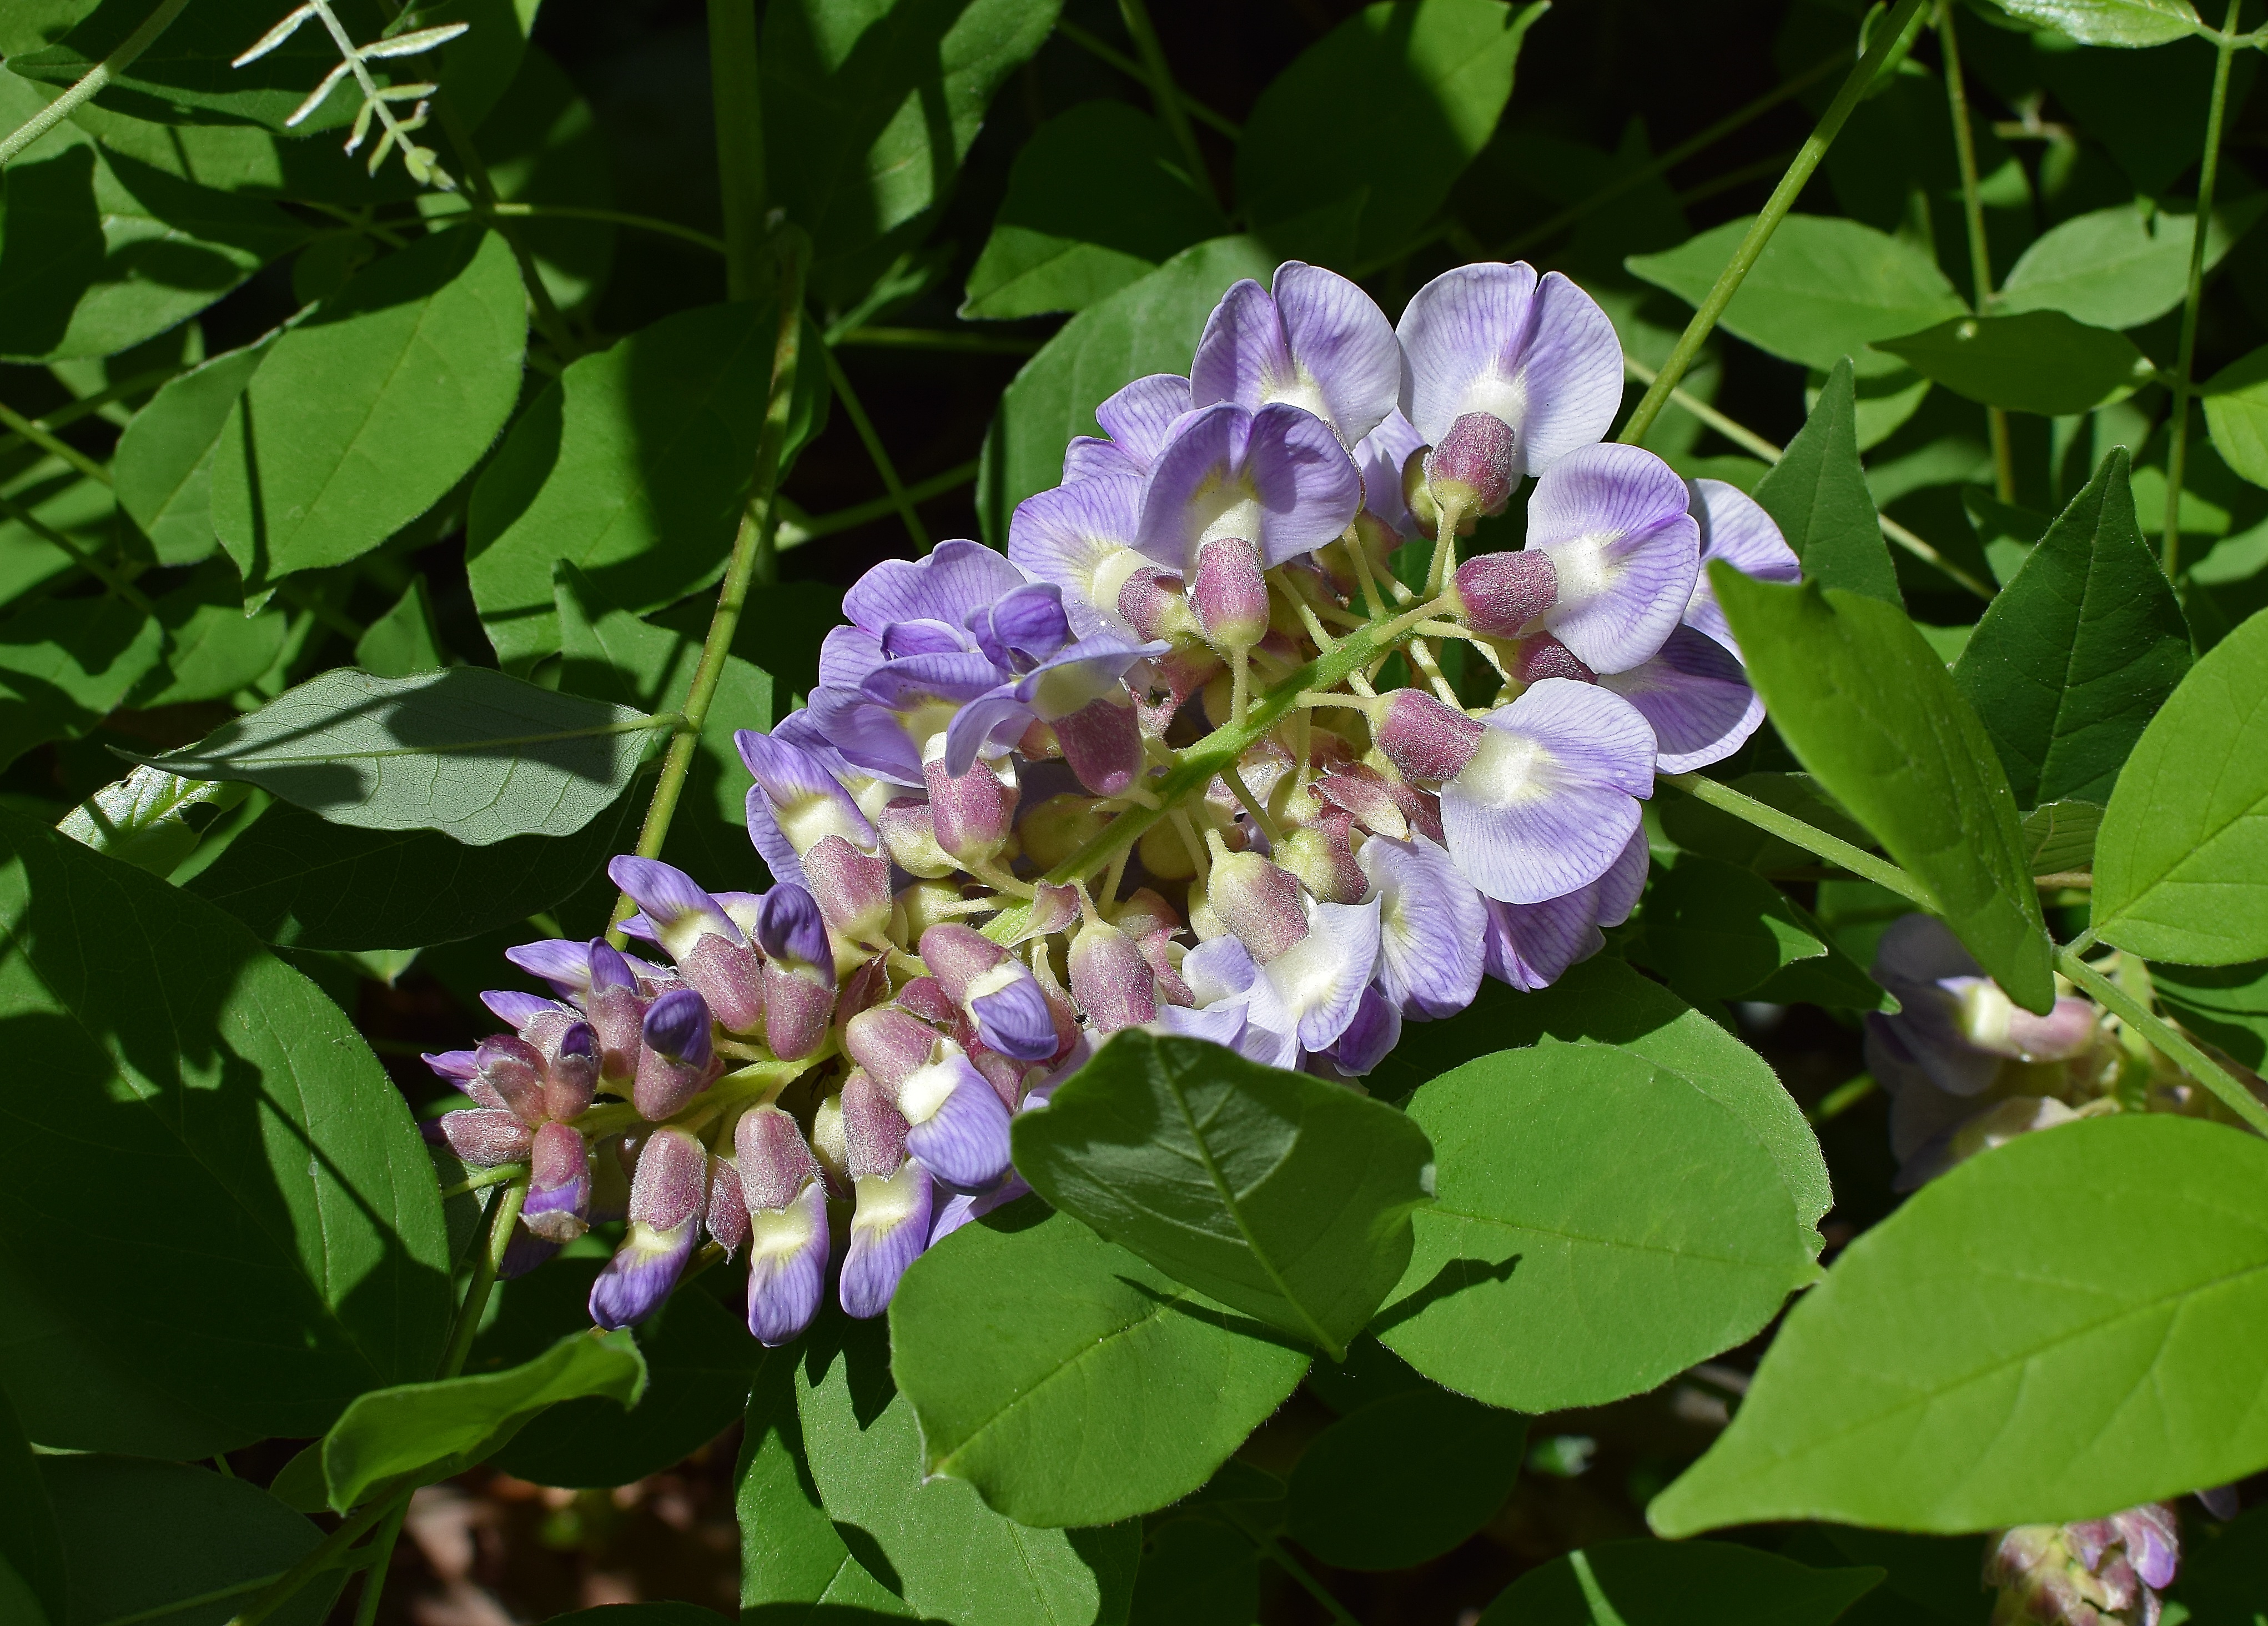
nature, blossom, plant, vine, flower, purple, bloom, spring, botany, climbing, colorful, garden, flora, wildflower, shrub, lilac, wisteria, flowering plant, land plant, everlasting sweet pea